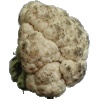
Label: cauliflower